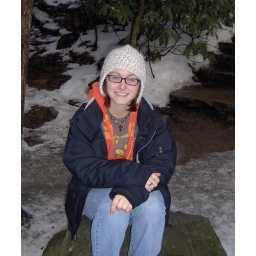
falling water - rose in rock